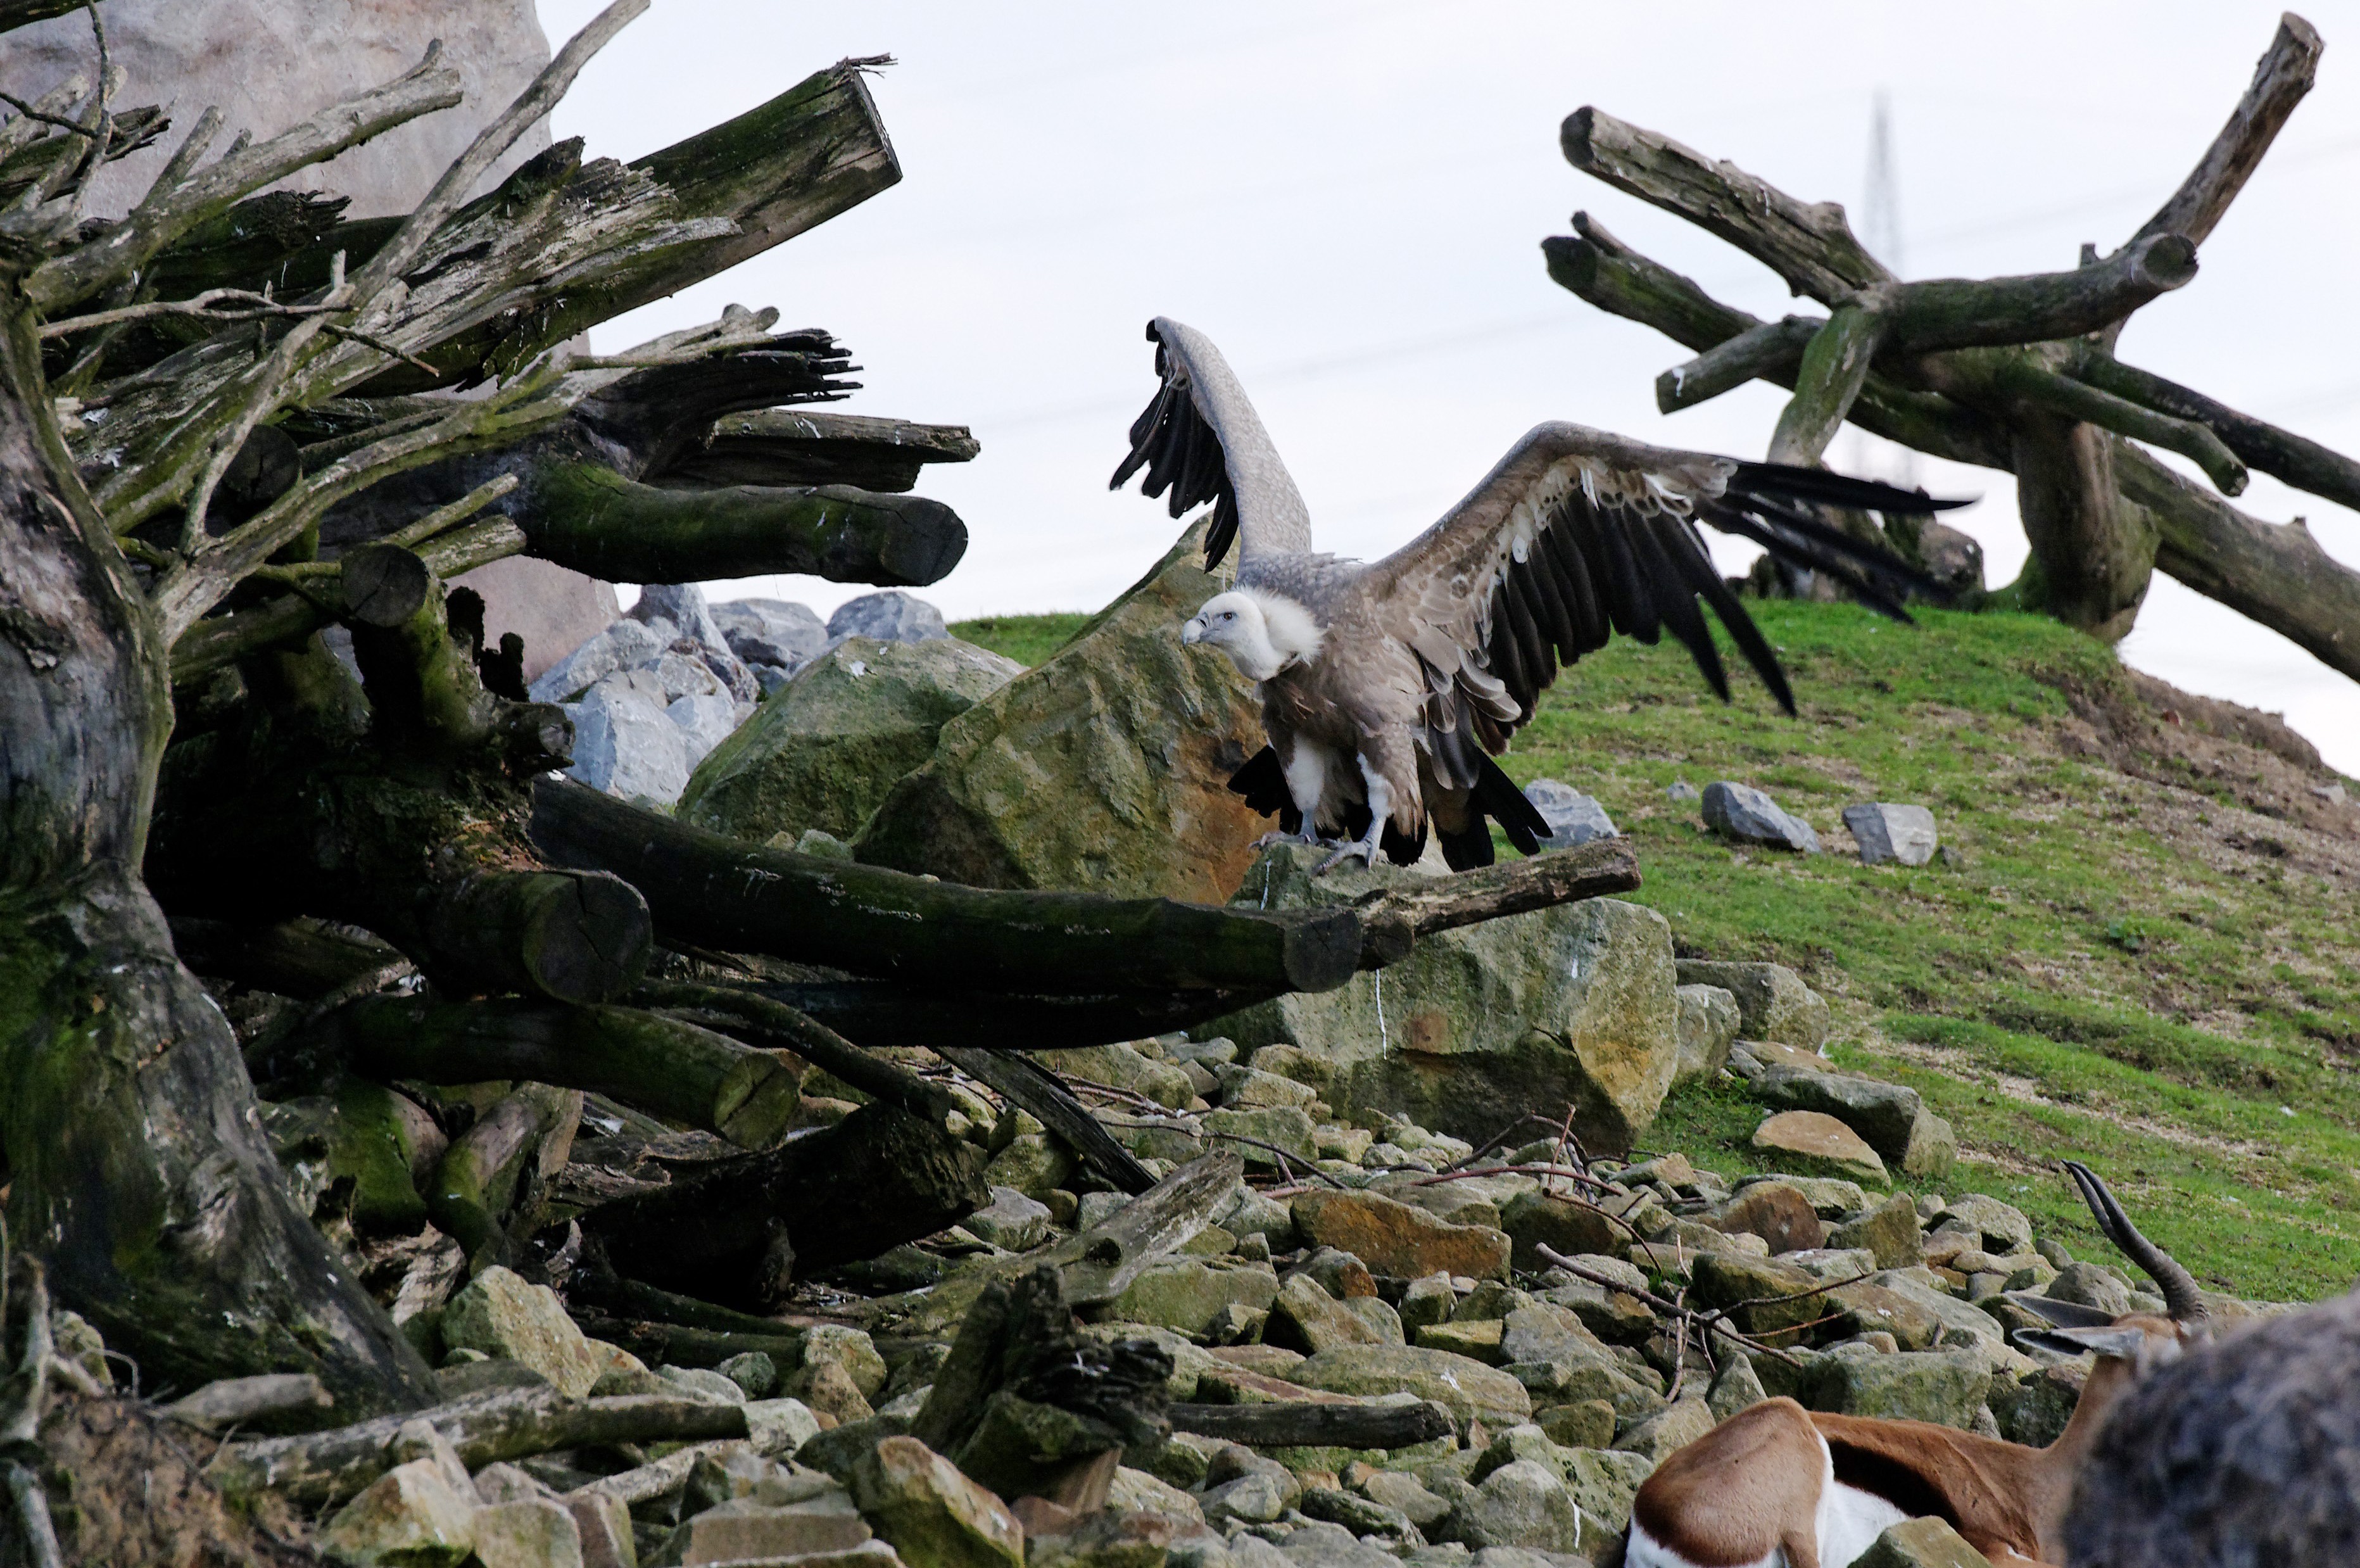
bird, animal, wildlife, standing, zoo, plumage, enclosure, sculpture, vulture, griffon vulture, scavengers